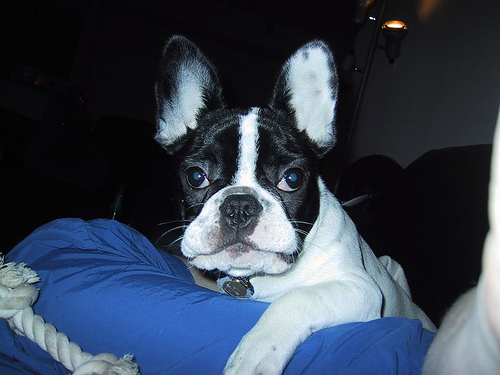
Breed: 1121-n000002-French_bulldog